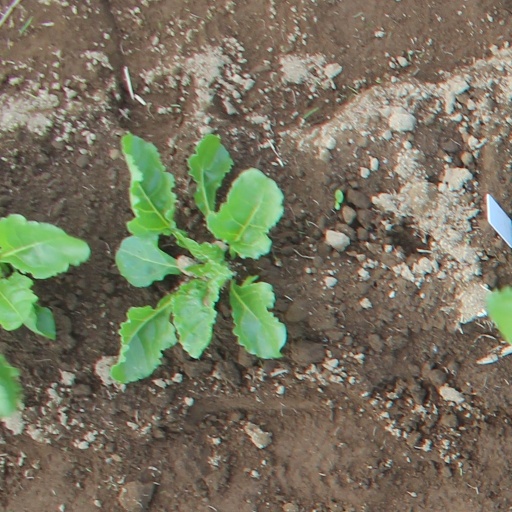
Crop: sugar beet